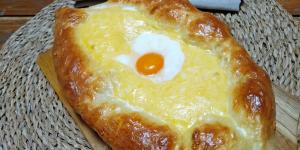
khachapuri